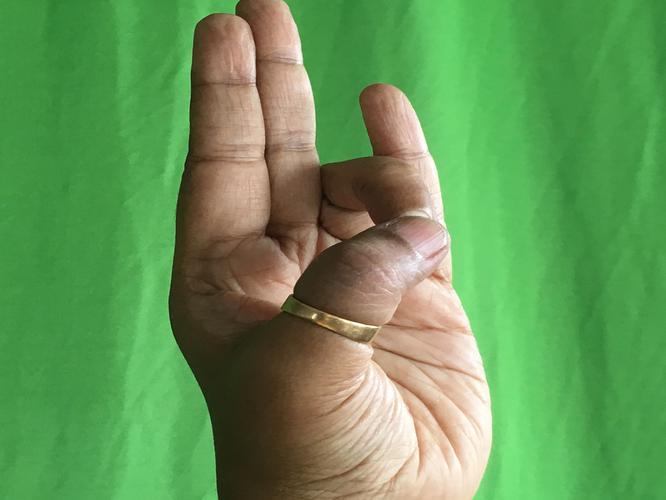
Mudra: Mayura
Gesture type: single_hand